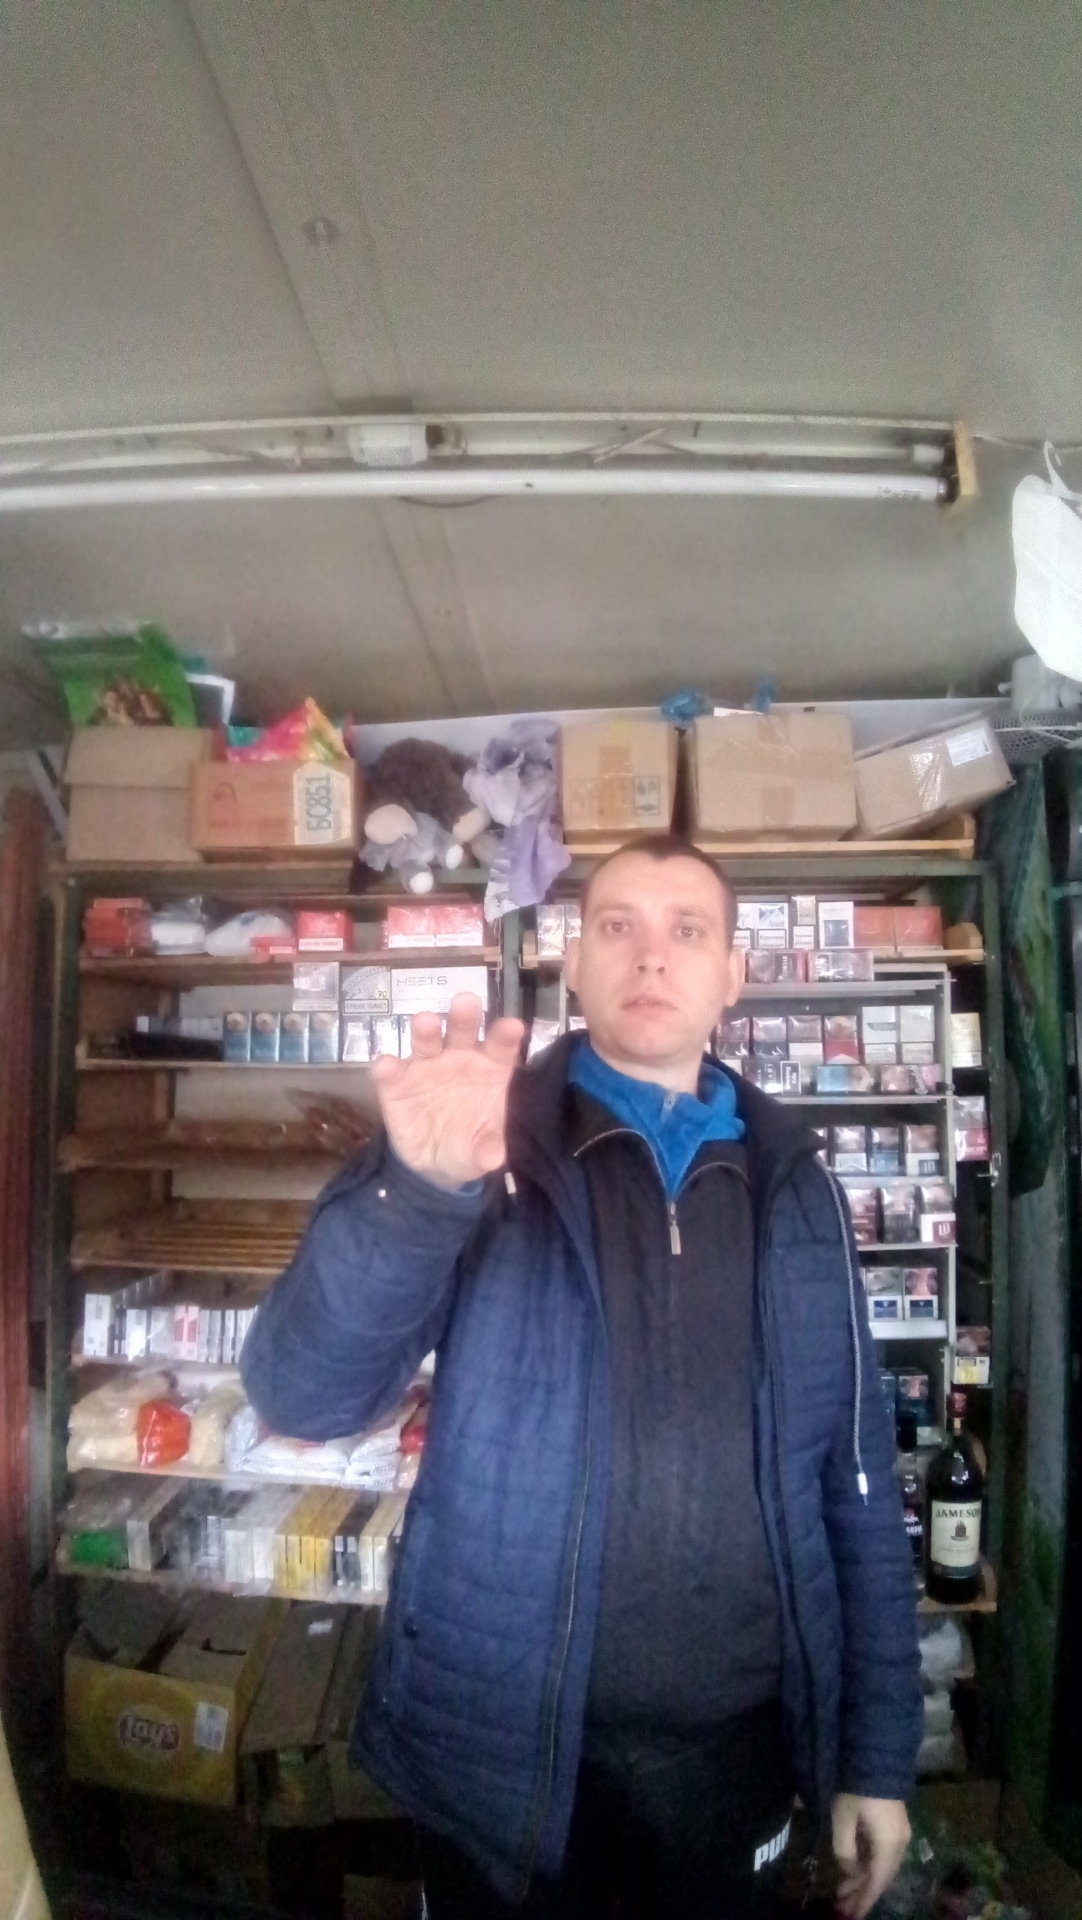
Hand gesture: grabbing